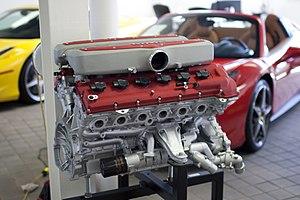
Le moteur F140 est une gamme de moteur à essence 12 cylindres en V des constructeurs automobiles italiens Ferrari et Maserati fabriqués depuis 2002 par l'usine Ferrari de Maranello conjointement à la gamme de moteur V8 F136 Ferrari-Maserati, puis Ferrari F154 engine (en), pour motoriser plusieurs modèles des marques Ferrari et Maserati.